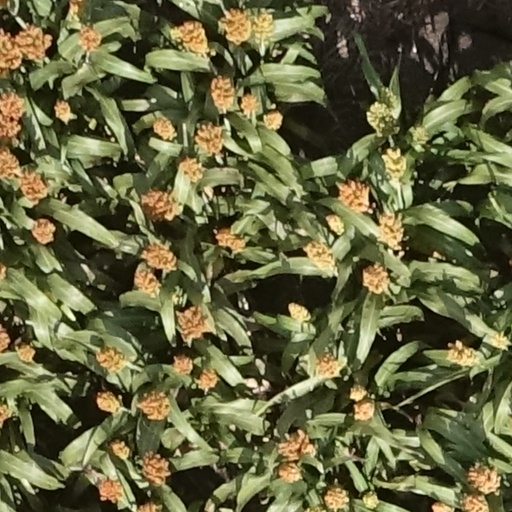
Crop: sorghum